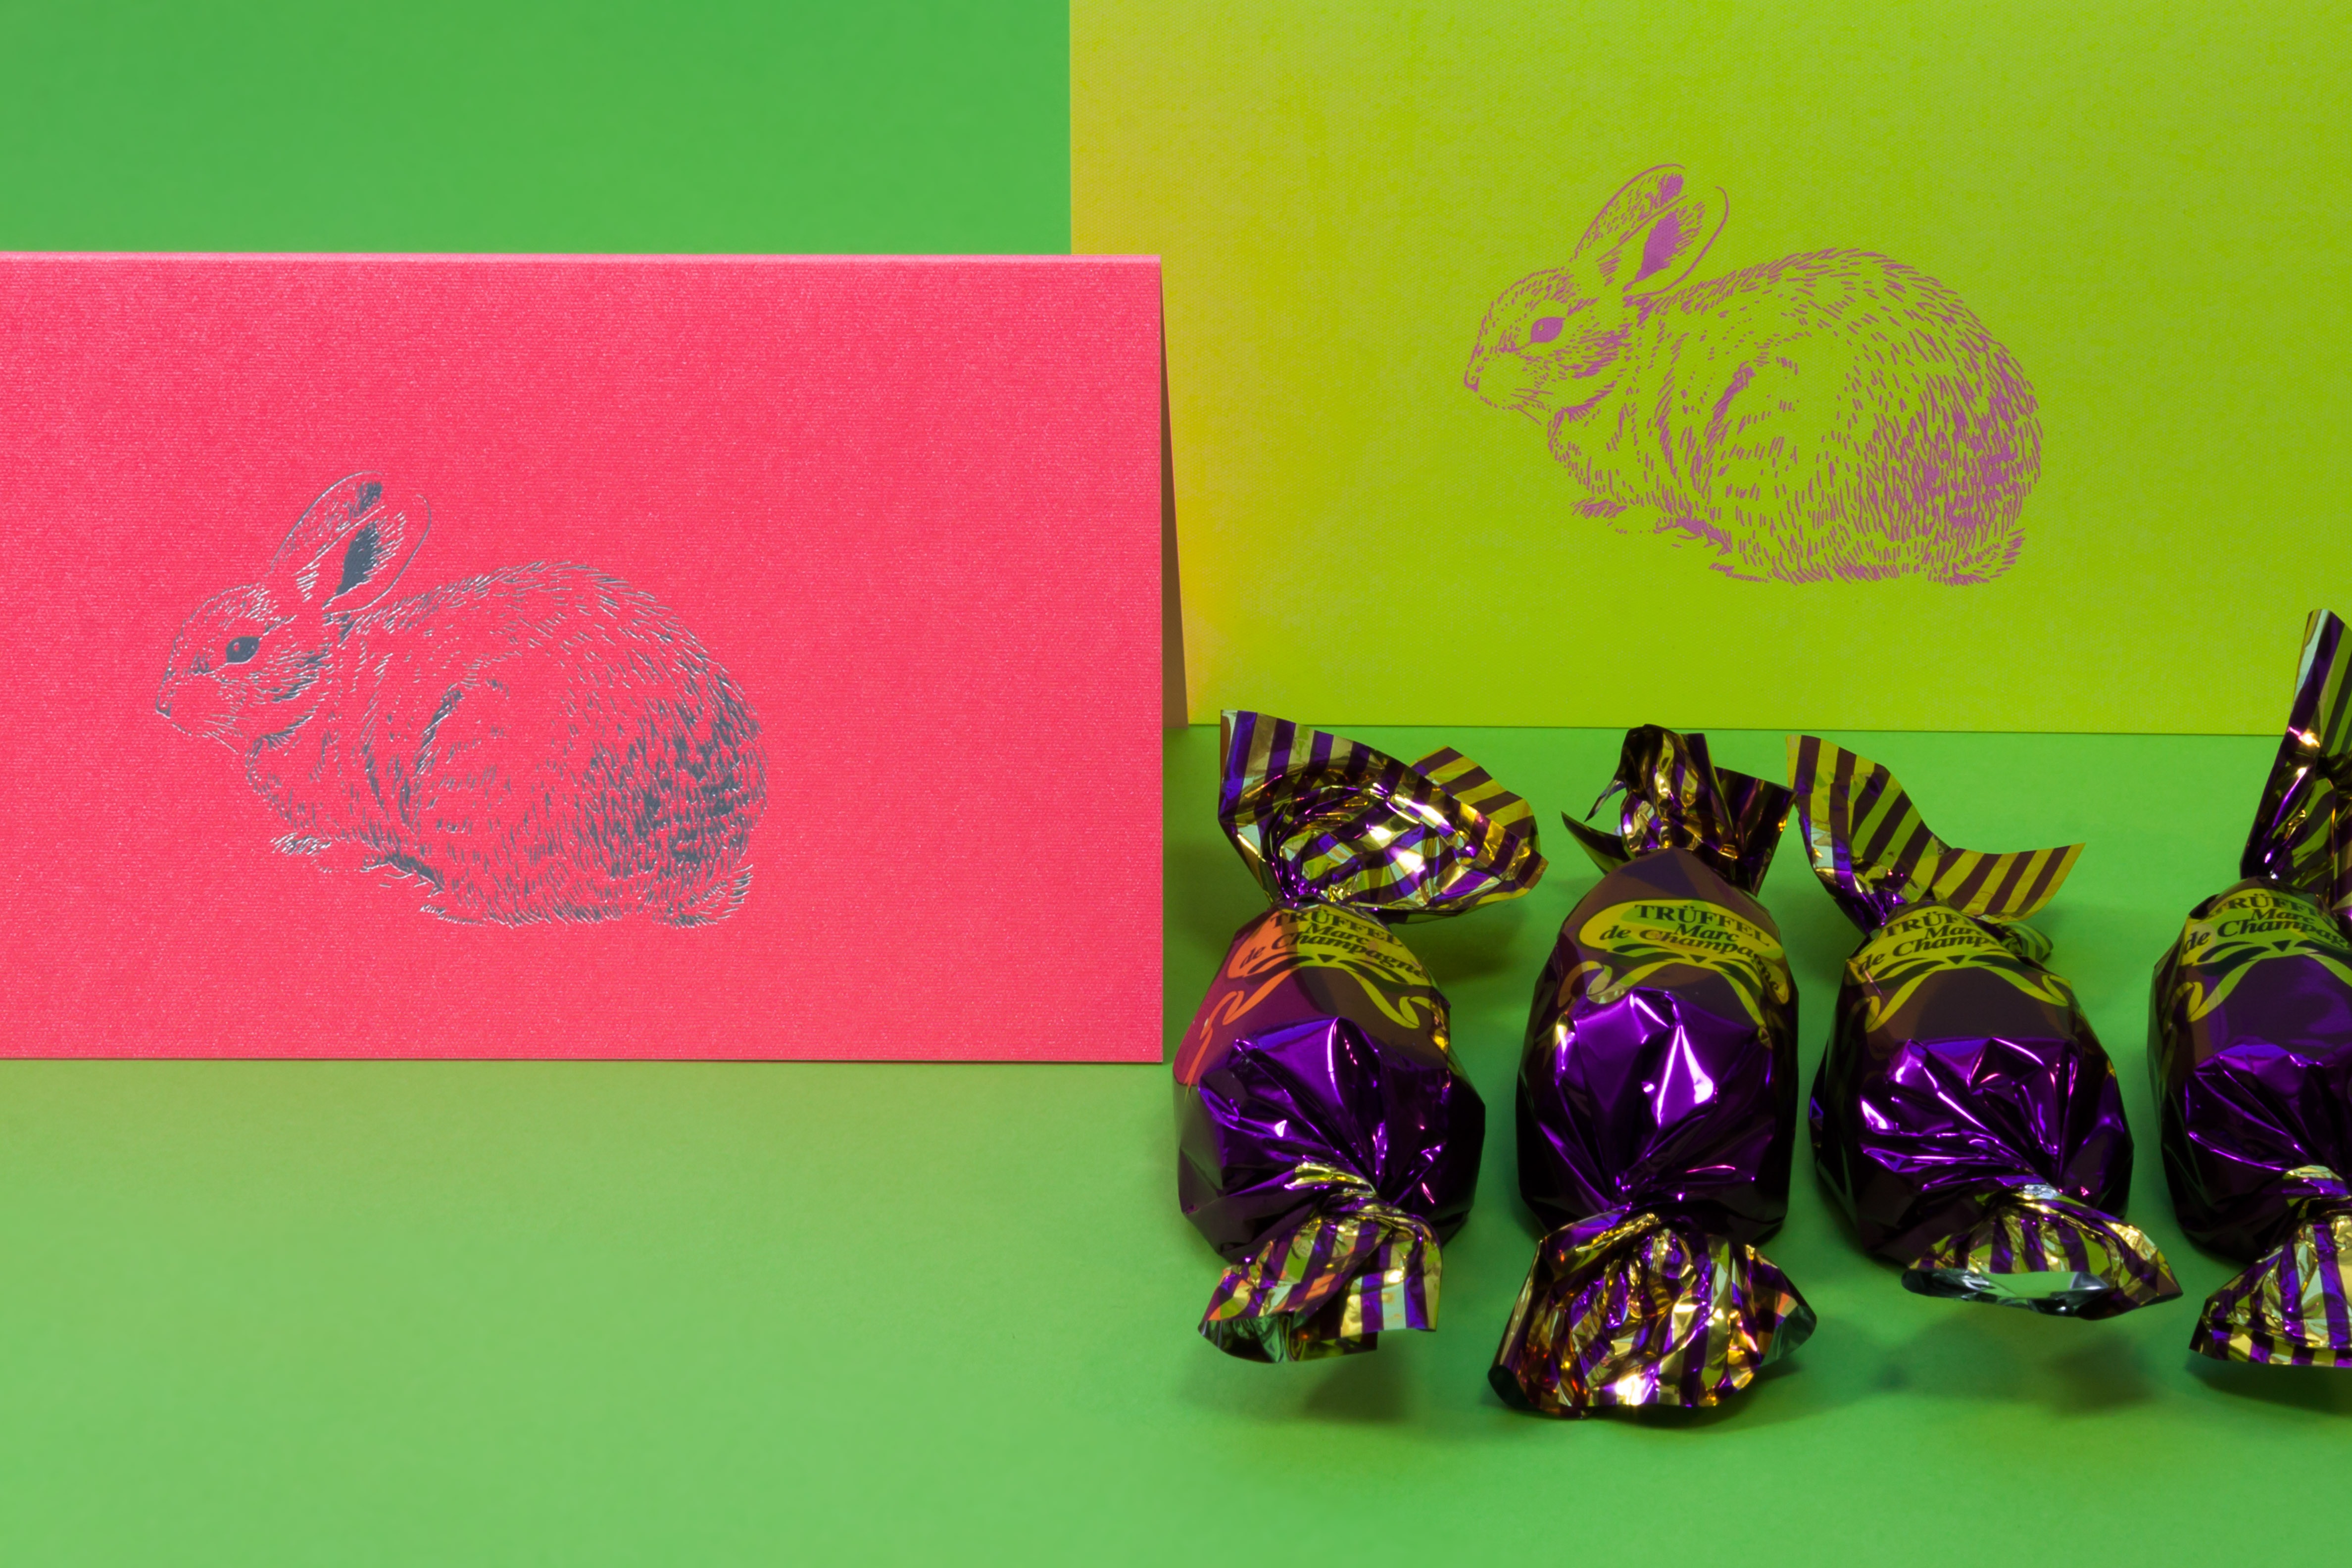
flower, pattern, spring, green, red, colorful, yellow, art, illustration, violet, easter, easter bunny, spring awakening, fr hlingsanfang, chocolate pralines, silver coinage